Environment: real
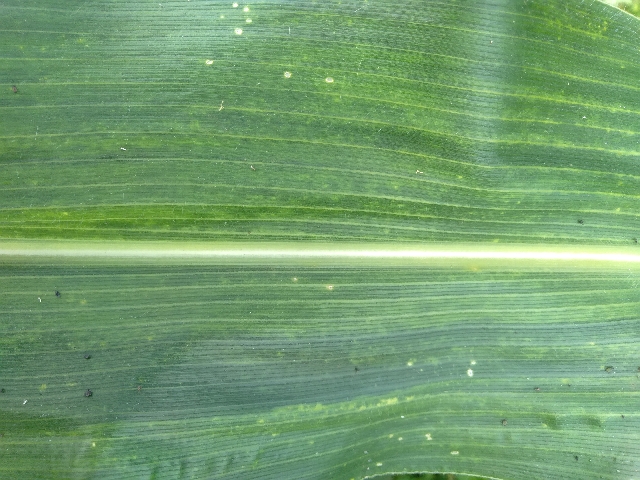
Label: lethal_necrosis